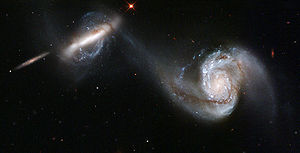
STS-125 / Billeder
STS-125 var rumfærgen Atlantis 30. rummission. På missionen skulle Atlantis besøge Hubble-rumteleskopet.